Petroleum refining processes

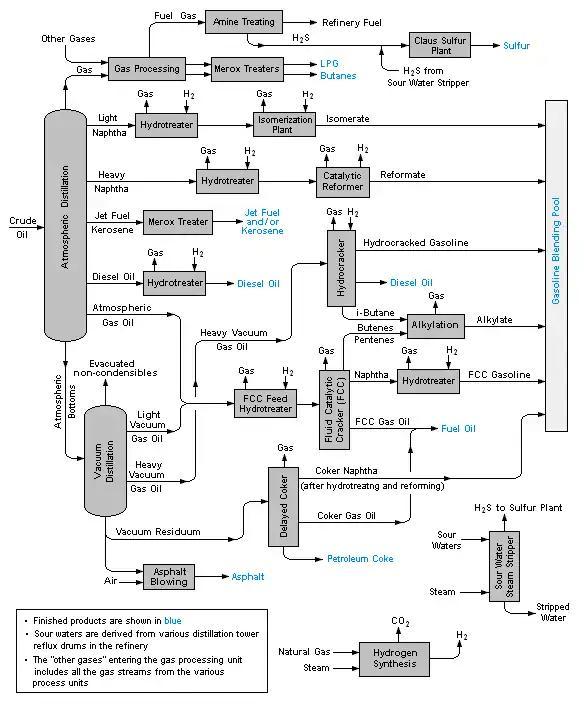
A schematic flow diagram of a typical petroleum refinery

The primary end-products produced in petroleum refining may be grouped into four categories: light distillates, middle distillates, heavy distillates and others.